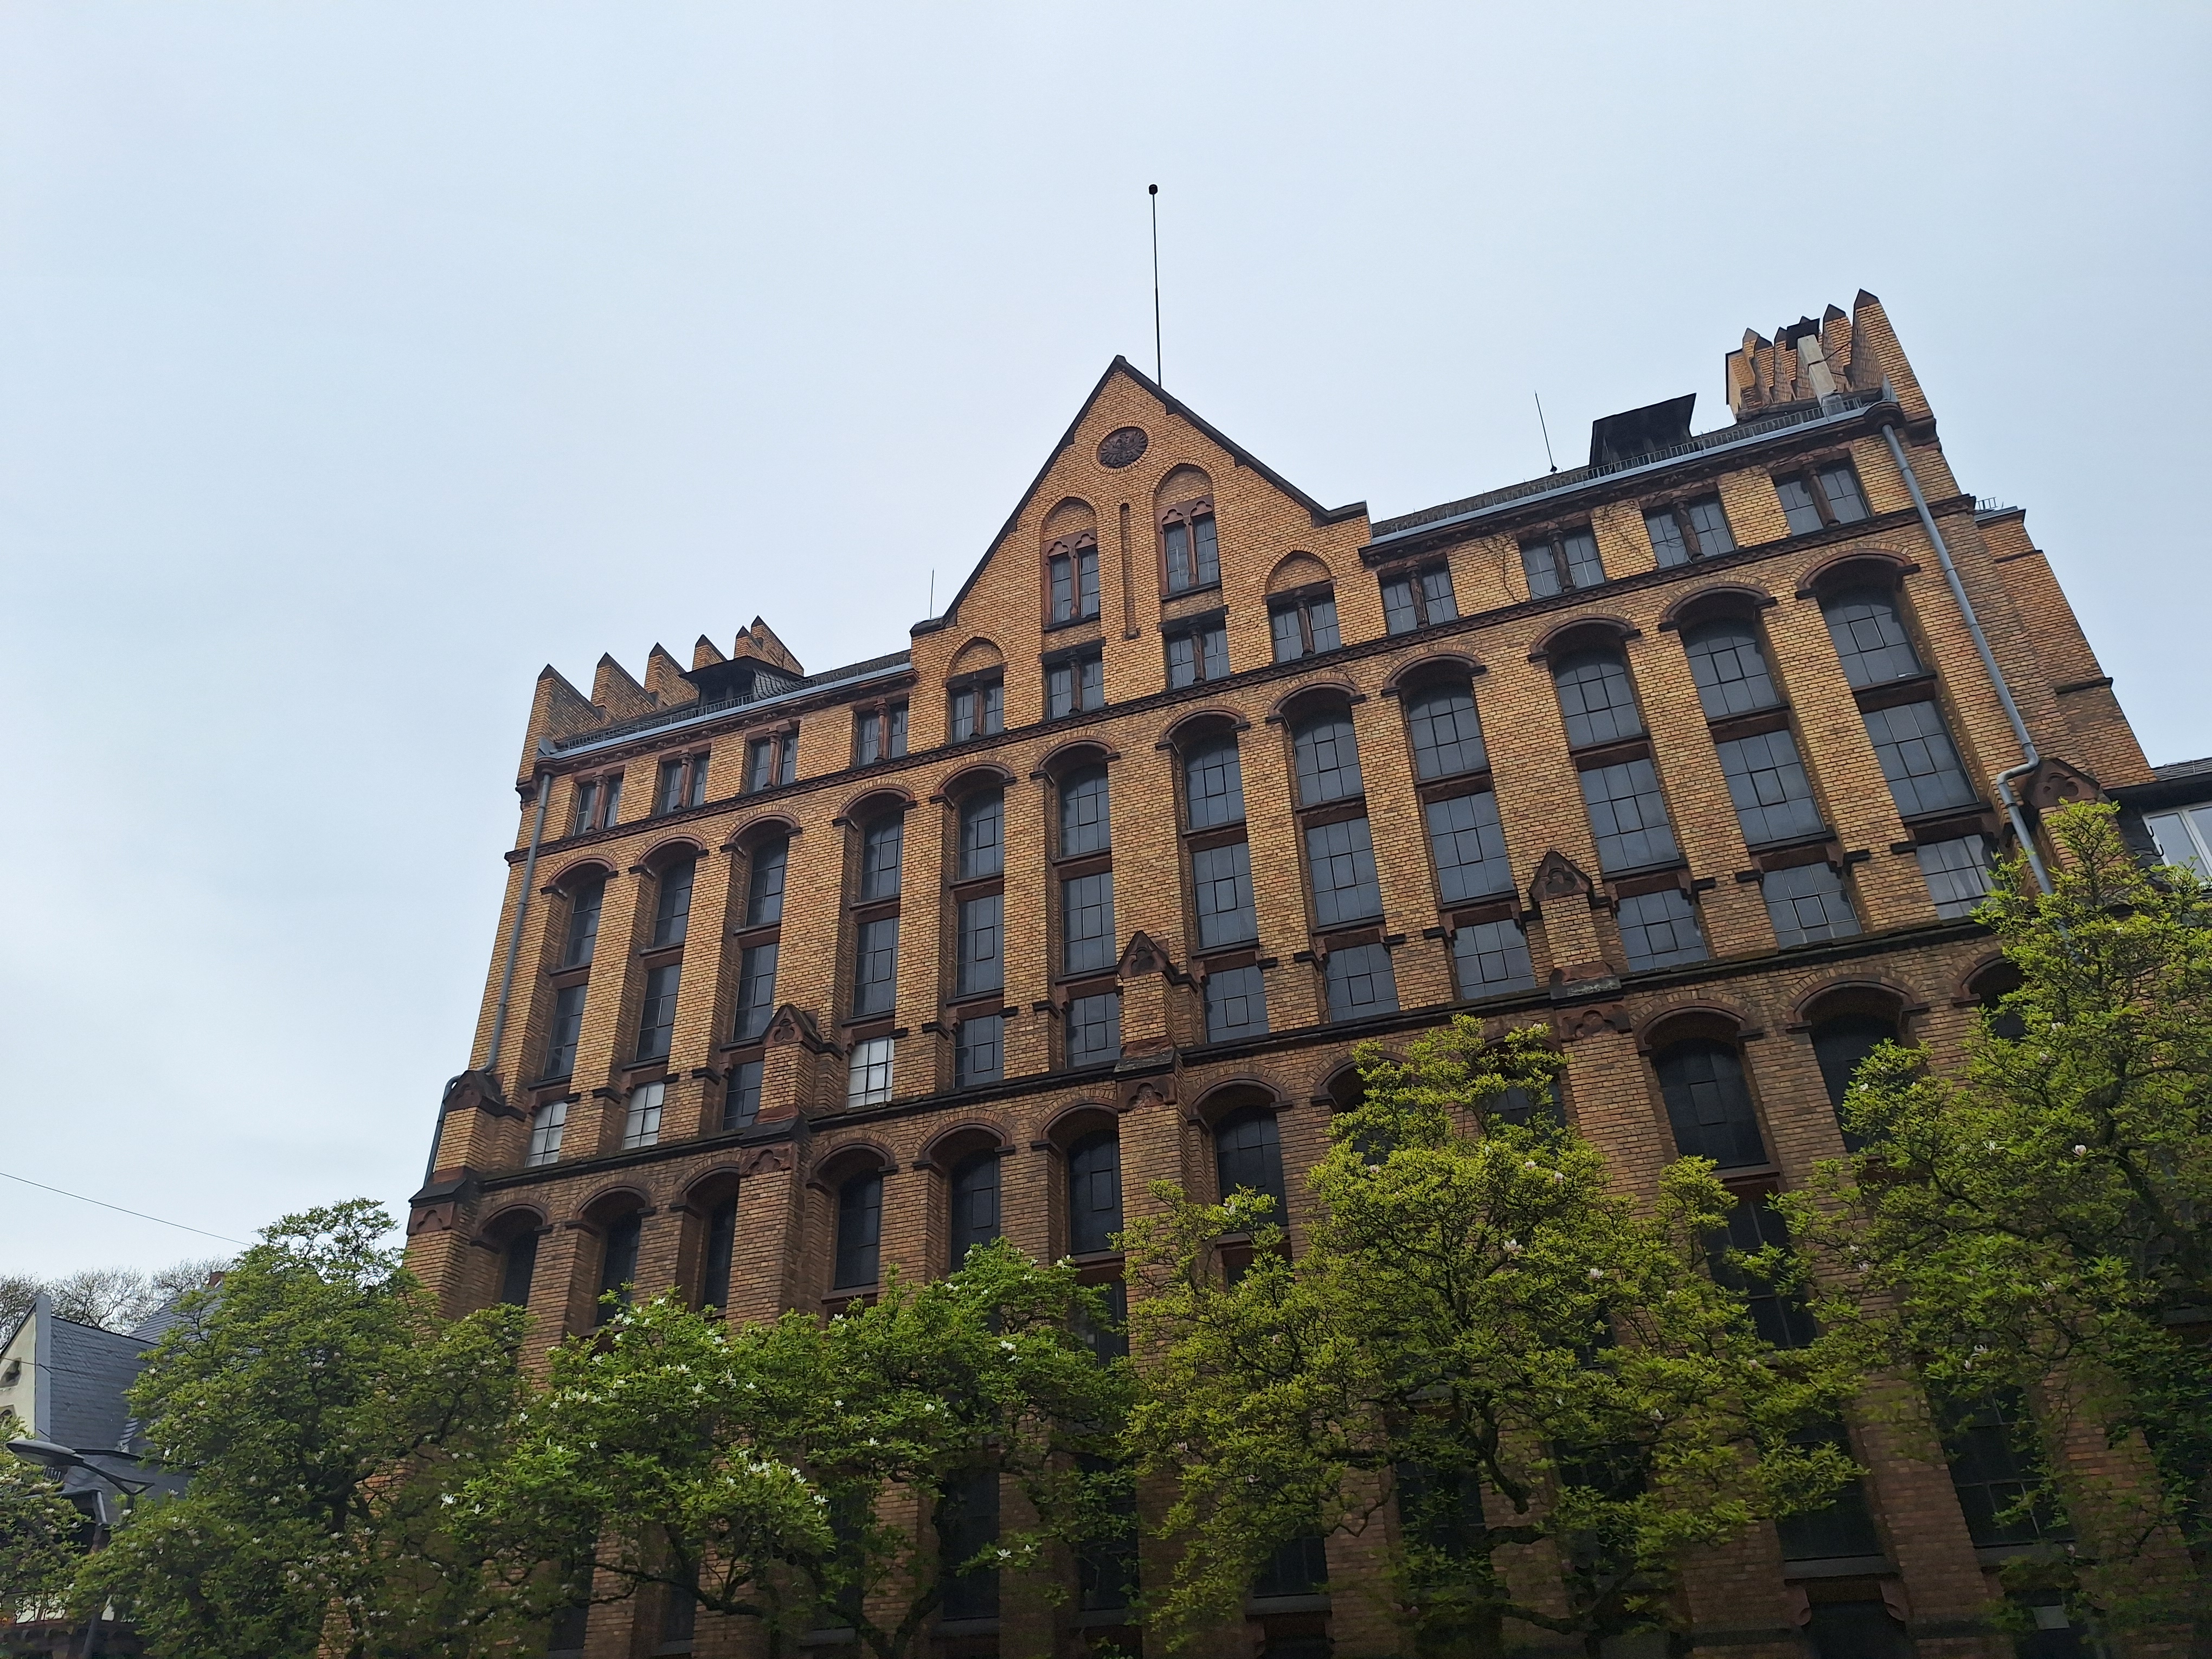
Building: Universitätsstraße 25